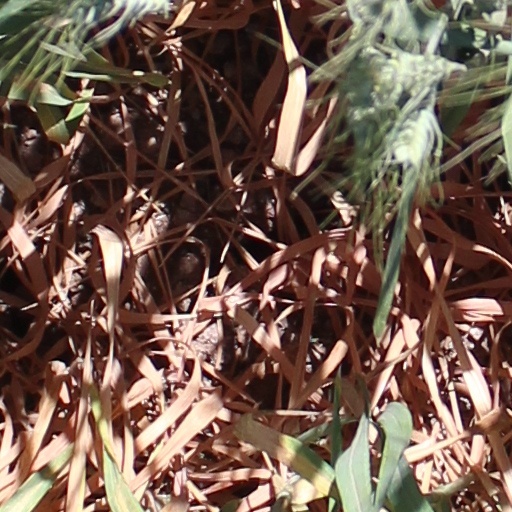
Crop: wheat